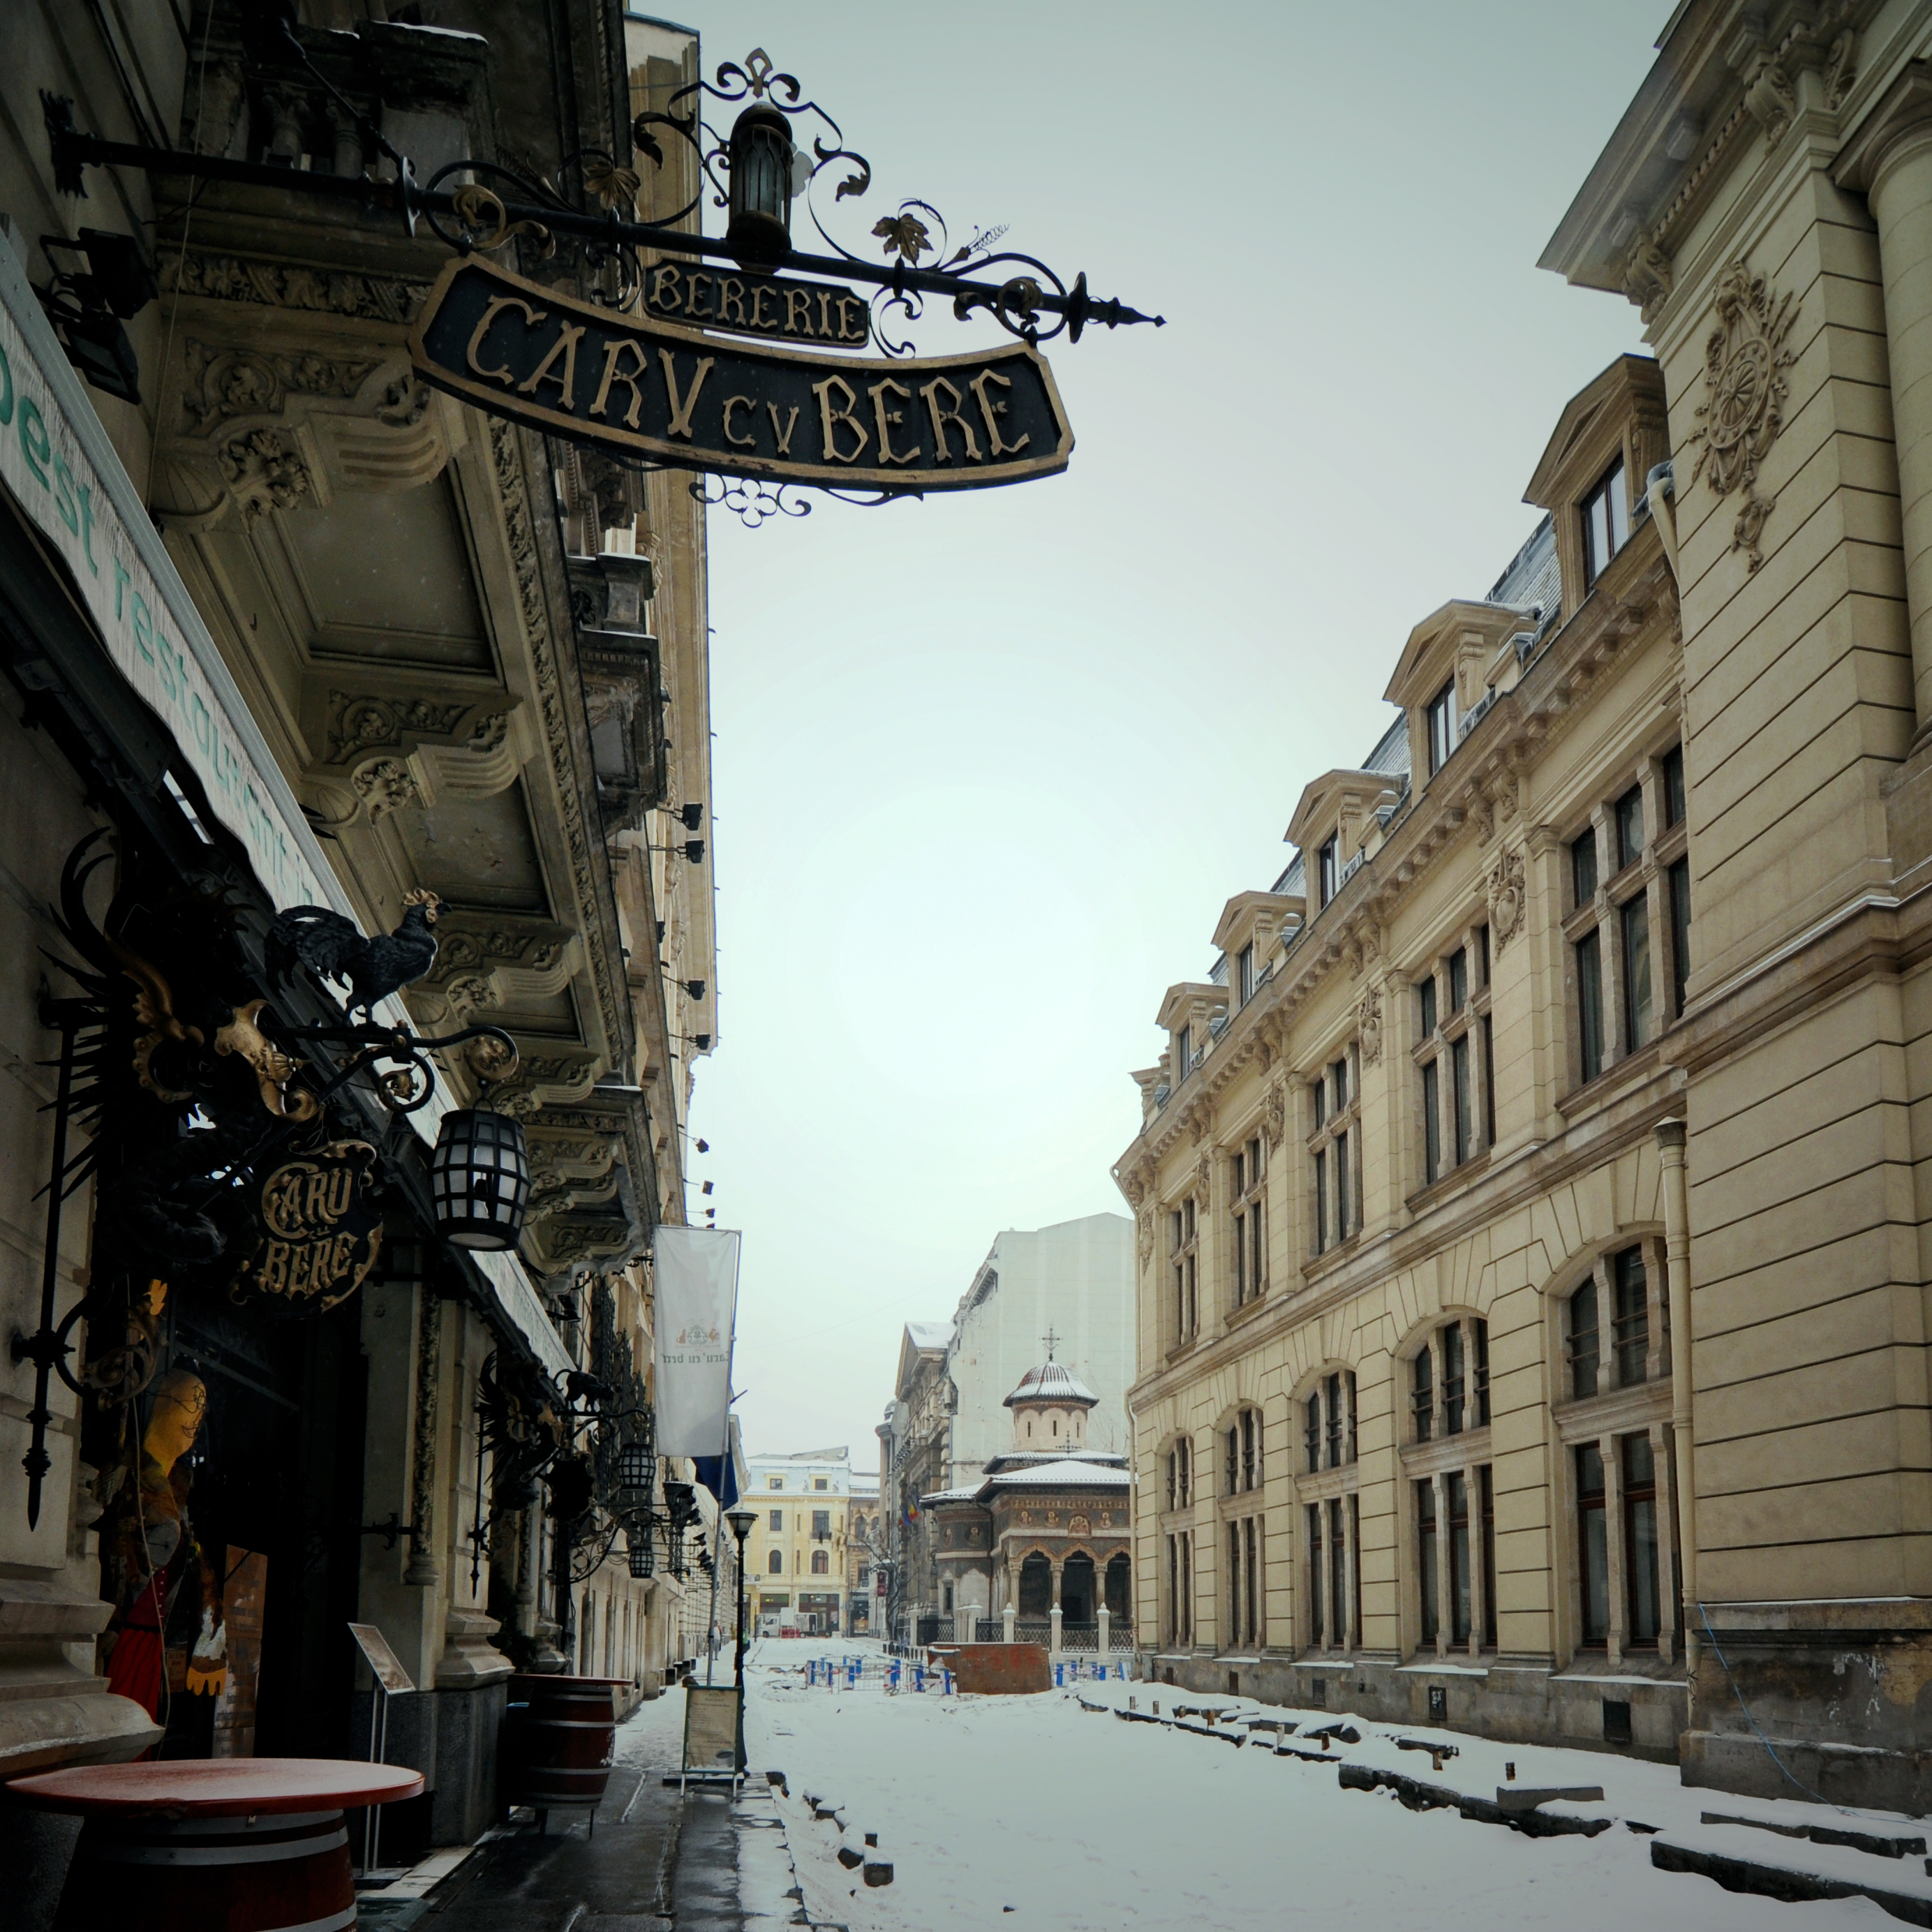
snow, winter, architecture, road, street, photography, town, building, city, urban, monument, photo, cityscape, downtown, explore, europe, religion, landmark, facade, church, exterior, cross, christian, lighting, photos, religious, cool image, infrastructure, monastery, churches, fotografie, christianity, romana, town square, explored, orthodox, eastern, strada, romania, metropolis, bucharest, convent, bor, biserica, arhitectura, orthodoxy, romanian, ortodoxa, patrimoniu, manastire, ortodoxia, ortodoxie, cretinism, cretin, ecclesiastical, bisericeasc, cladire, edificiu, bucuresti, centrulvechi, lipscani, iarna, stavropoleos, lmibiima1946401, caru, bere, carucubere, carulcubere, carul, urban area, human settlement